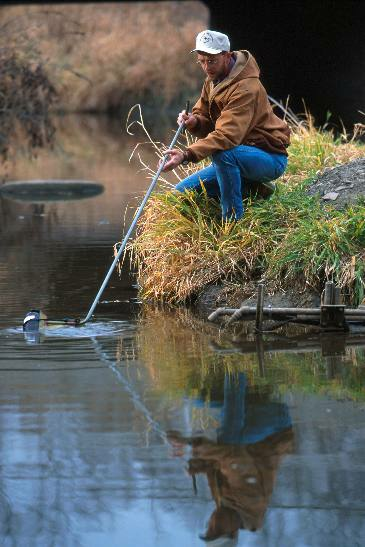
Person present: Yes